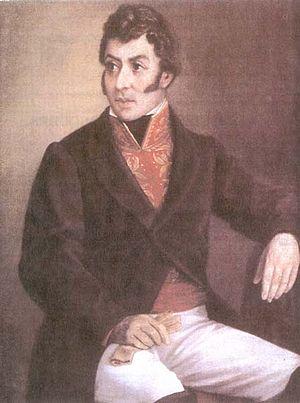
Antonio Amador José Nariño y Bernardo Álvarez del Casal, né le 9 avril 1765 à Santafé de Bogota et mort le 13 décembre 1823 à Villa de Leyva, est un homme d'État, militaire et journaliste néo-grenadin. Issu d'une riche famille créole de Bogota, il est l'un des précurseurs de l'émancipation des colonies américaines de l'empire espagnol et devient l'un des héros de l'indépendance de la Colombie.
La guerre d'indépendance de la Colombie est un conflit qui s'est déroulé pendant le premier quart du XIXᵉ siècle pour la libération du territoire de l'actuelle Colombie, alors connu sous le nom de Nouvelle-Grenade. Elle fait partie des guerres d'indépendance hispano-américaines, série de combats déclenchés à la suite de l'invasion française de l'Espagne en 1808, qui constitue elle-même l'un des épisodes des guerres napoléoniennes en Europe.